Sky position (RA, Dec in degrees): 197.001, -2.676
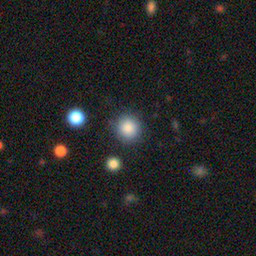
Galaxy morphology: Round Smooth Galaxies